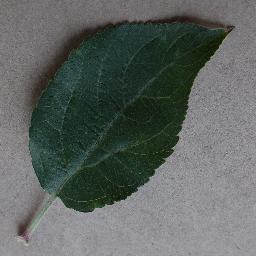
Label: Apple___healthy